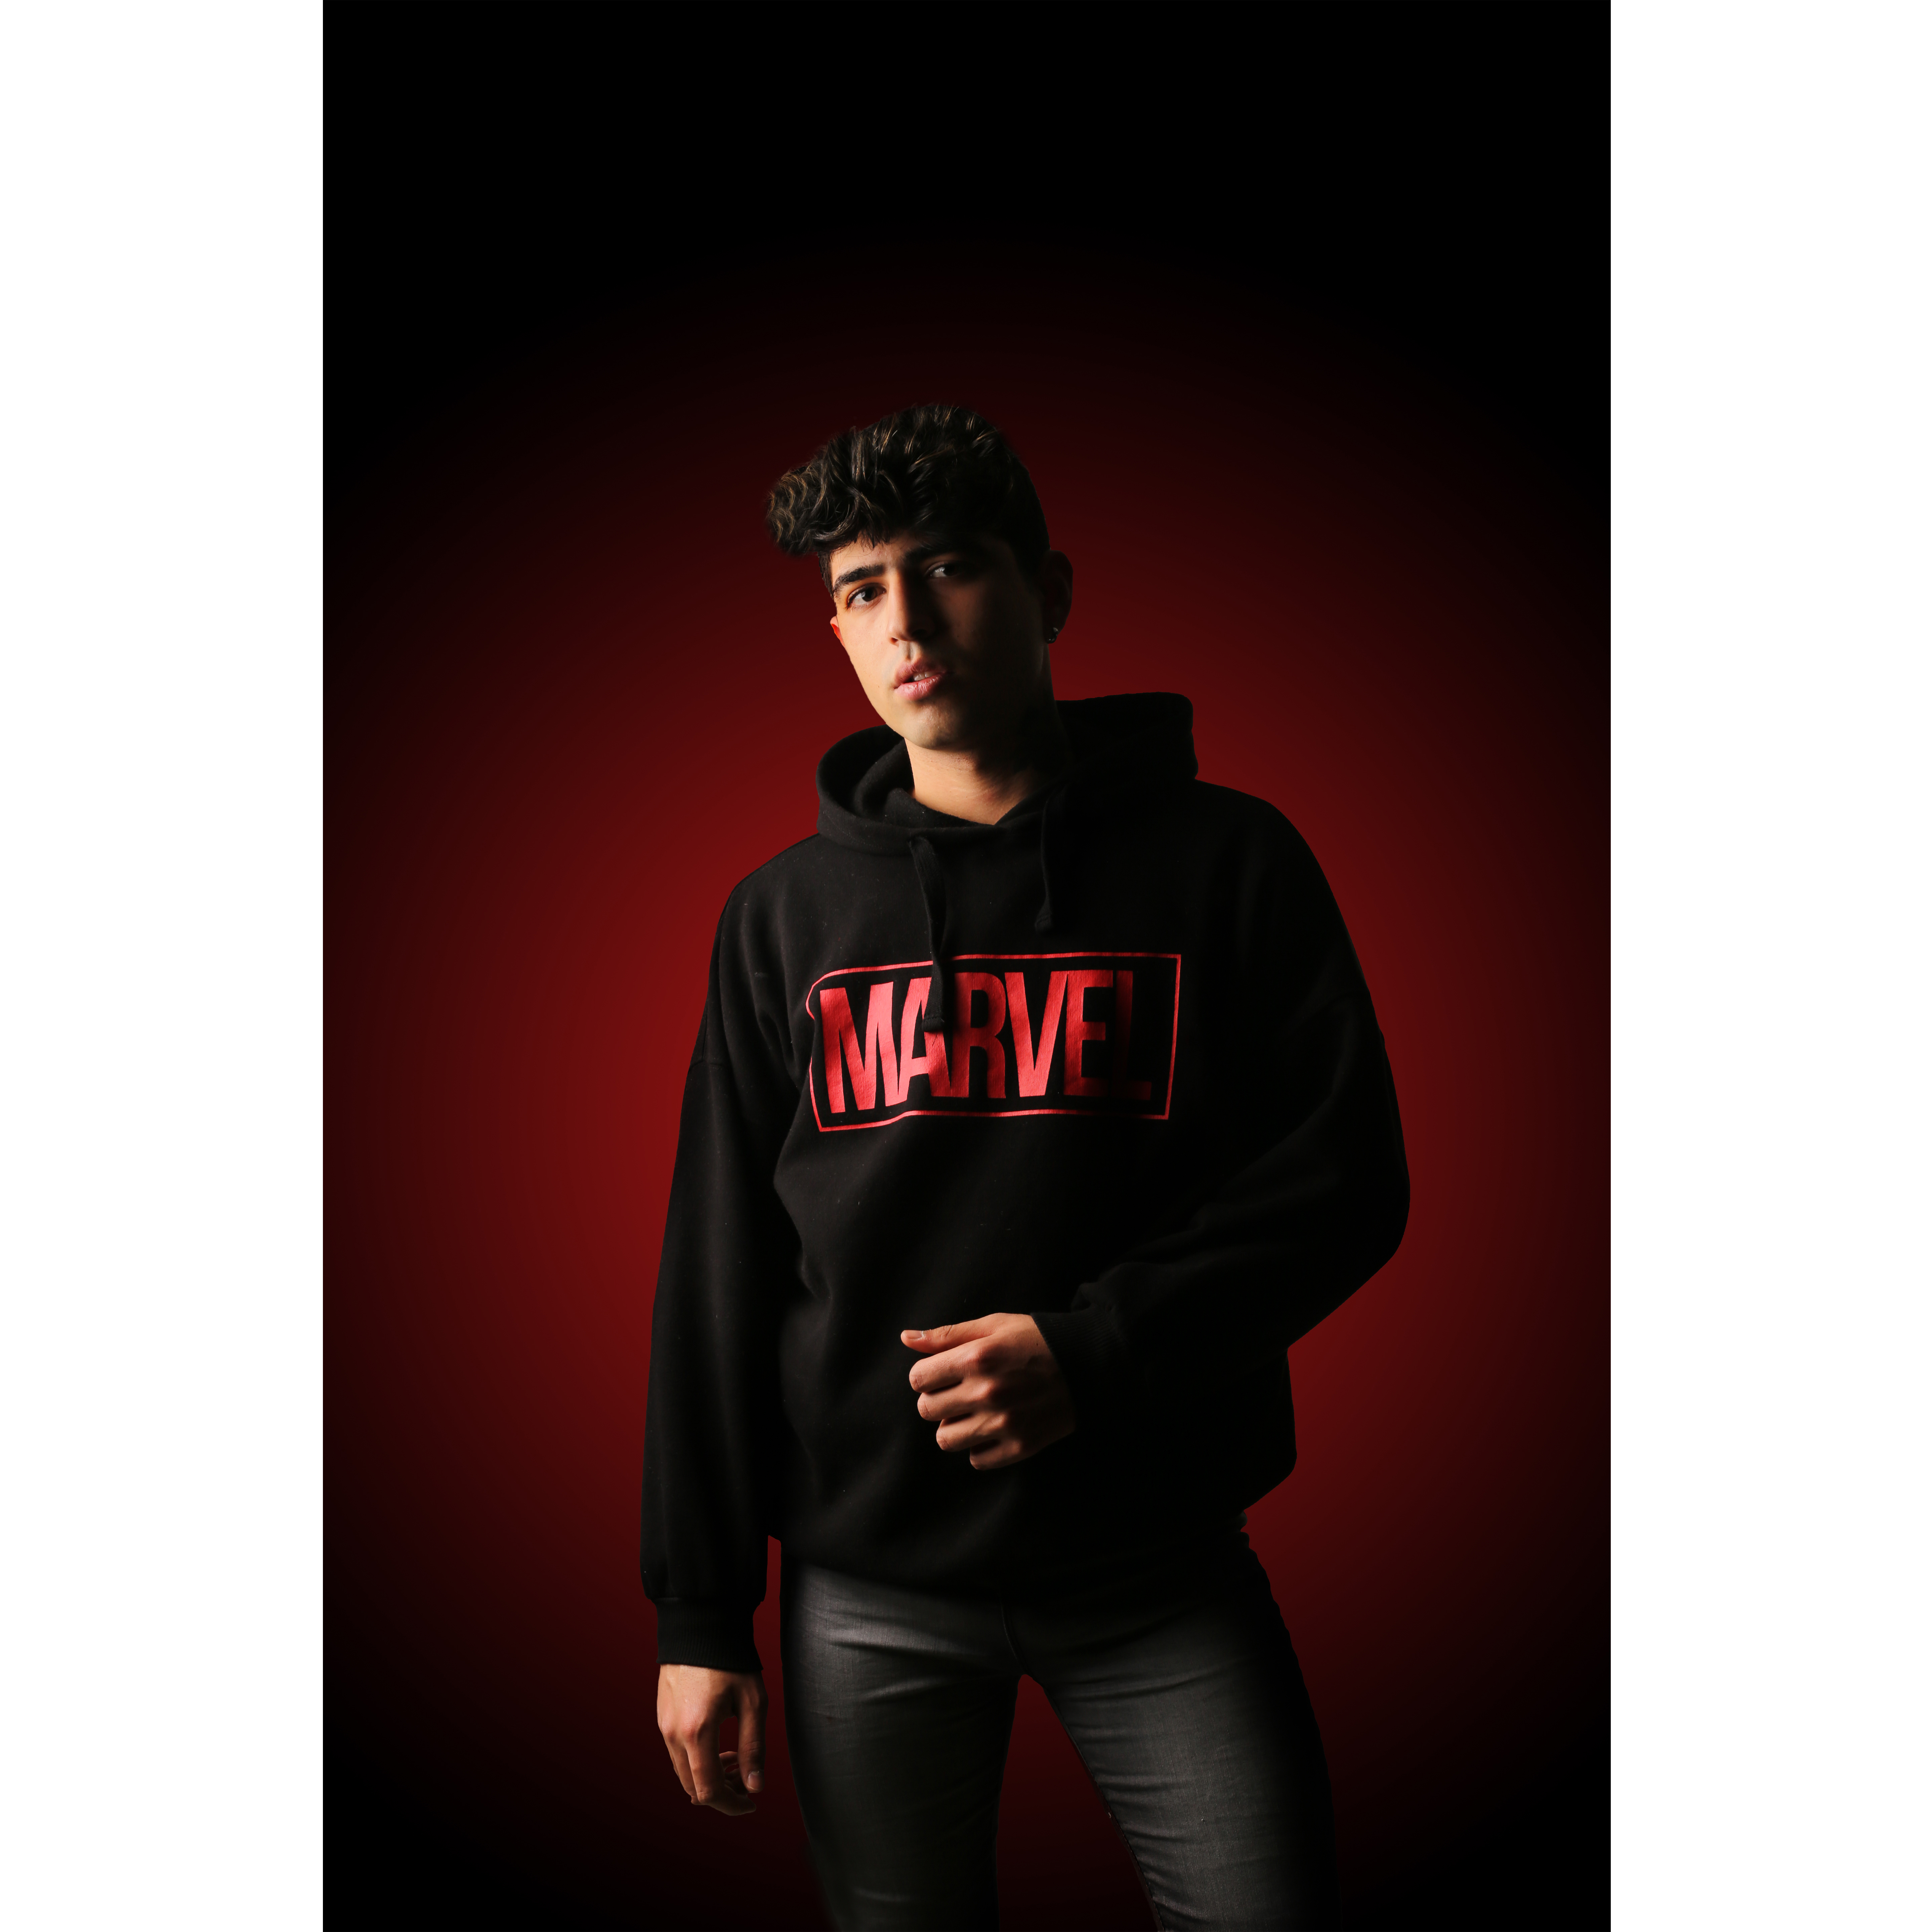
man, black, clothing, t shirt, sleeve, outerwear, red, hoodie, hood, standing, jacket, fashion, neck, cool, long sleeved t shirt, photography, headgear, zipper, textile, top, sweater, beanie, jersey, denim, sportswear, trousers, jeans